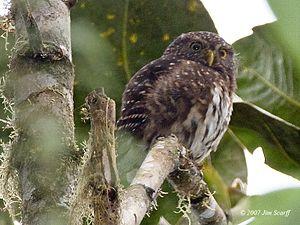
La Chevêchette des Andes est une espèce d'oiseaux de la famille des Strigidae.